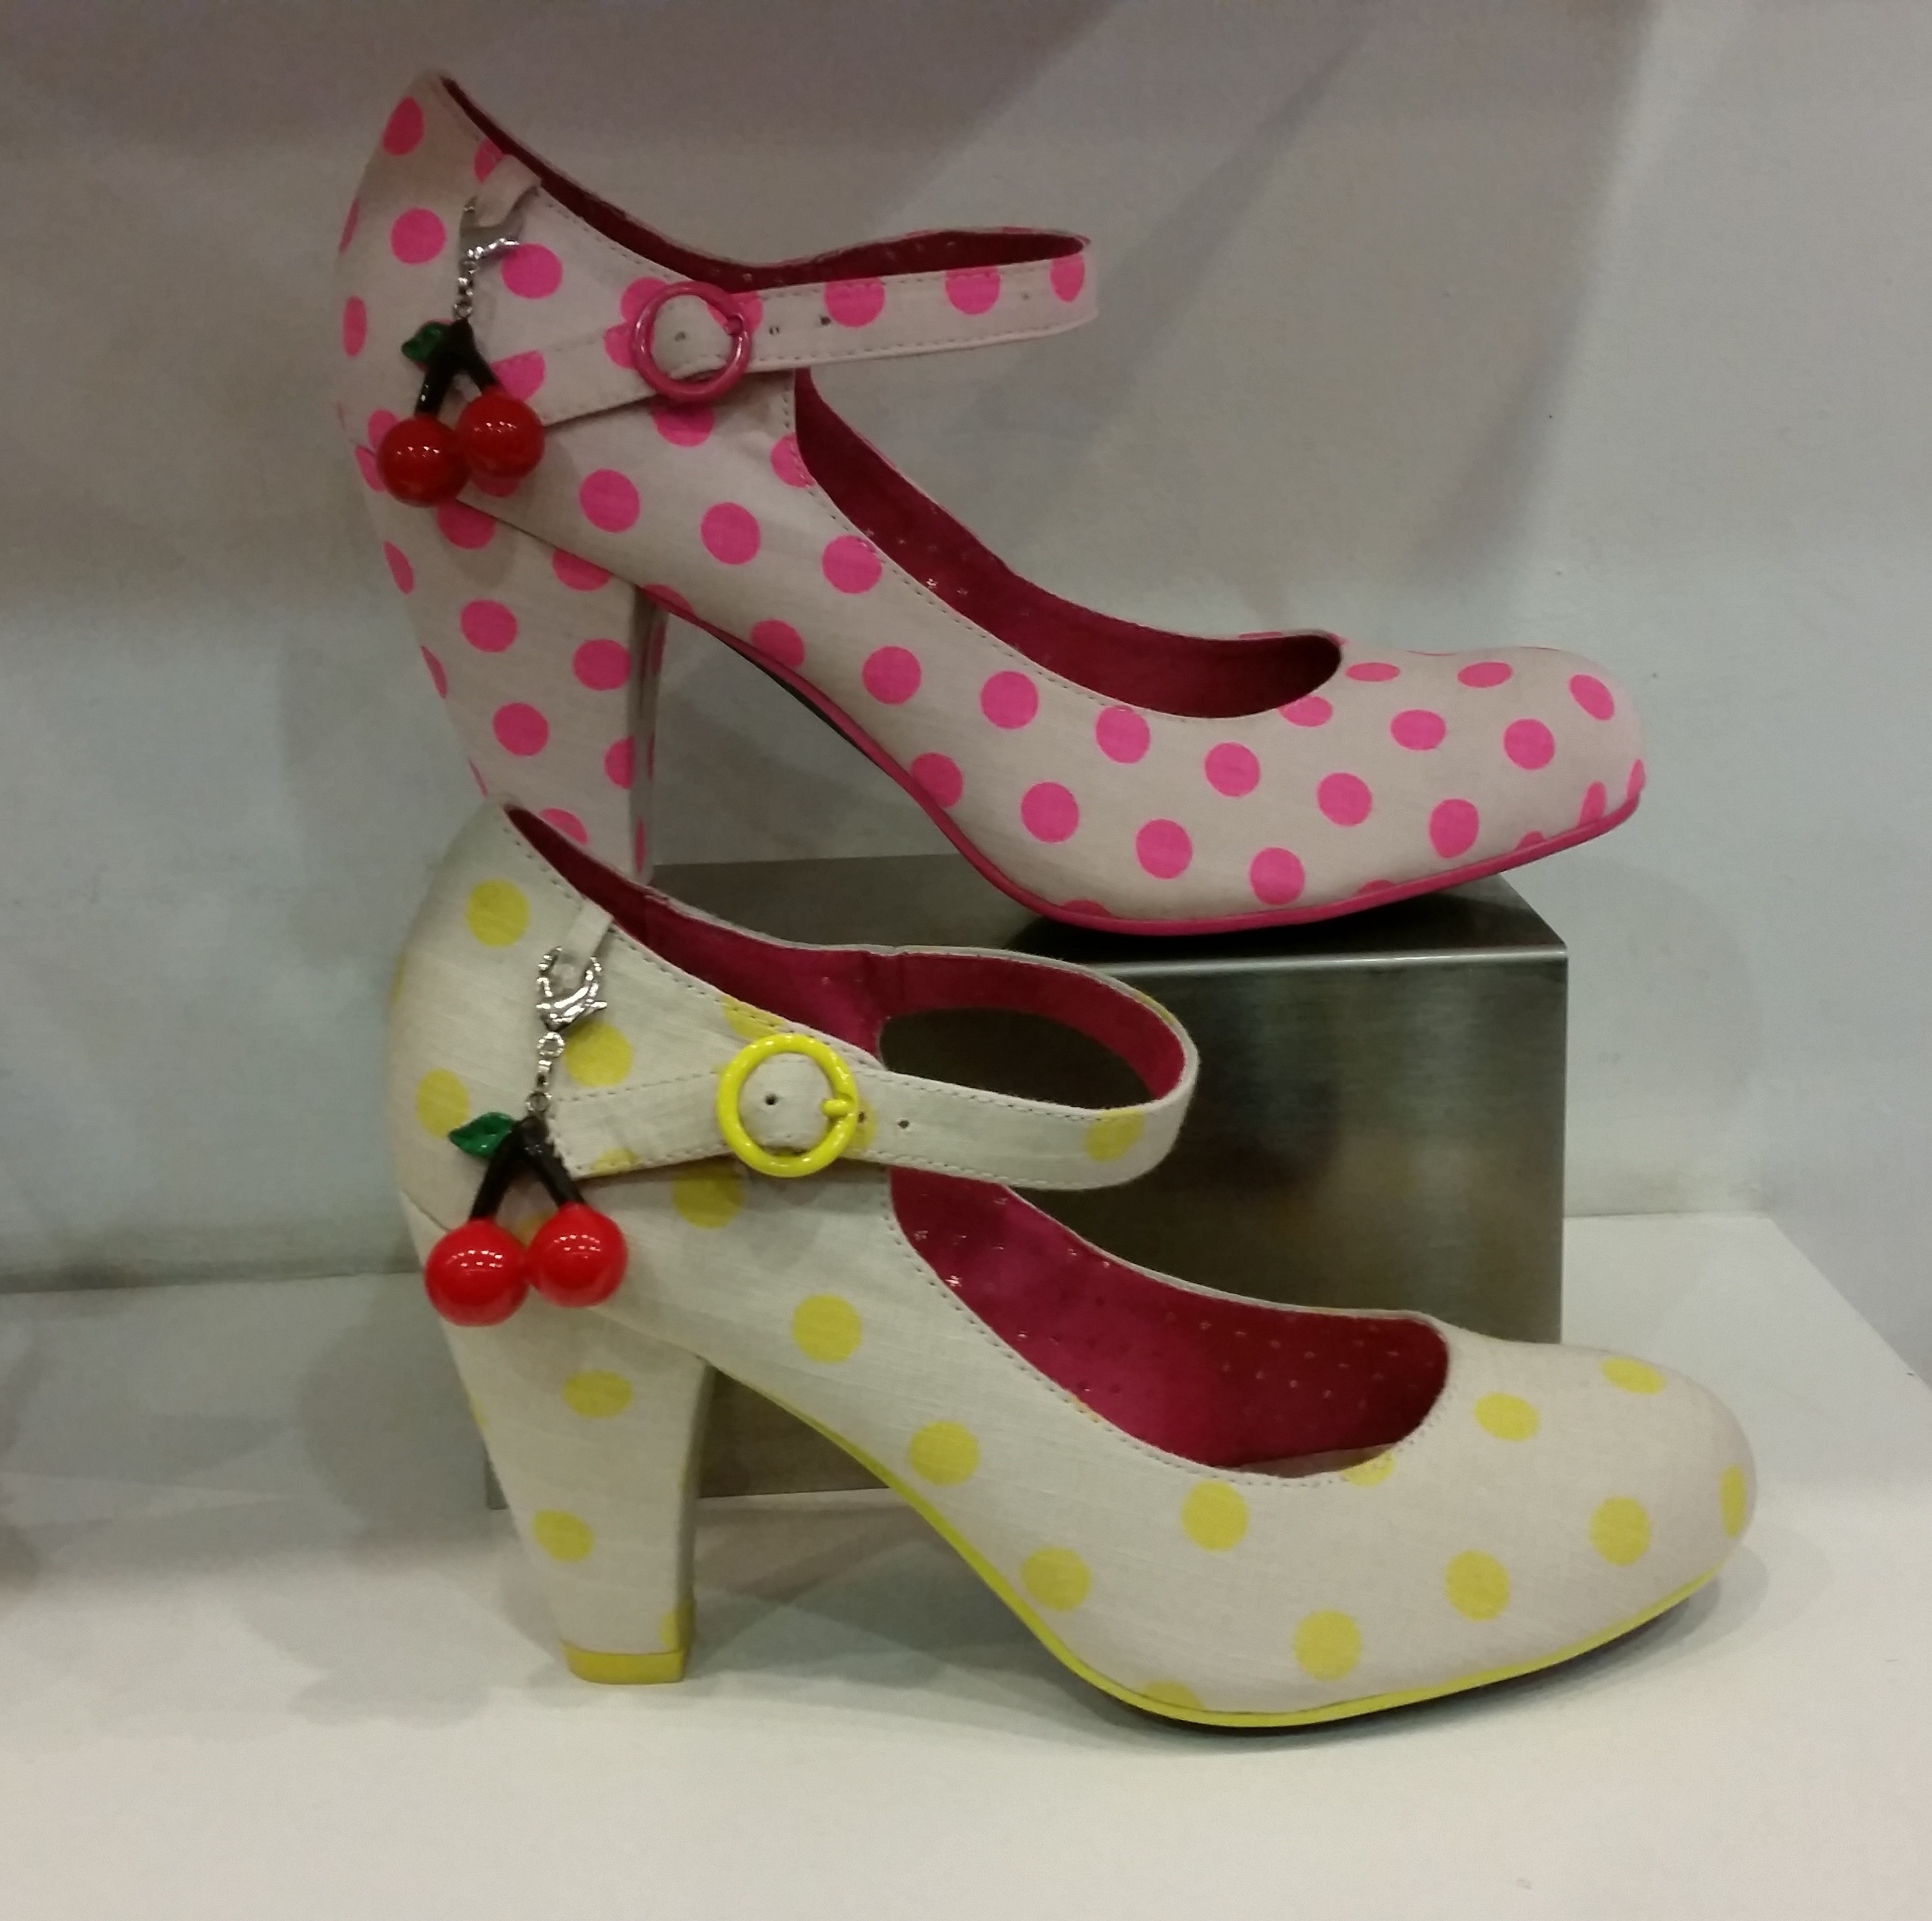
shoe, white, vintage, retro, leg, pattern, fashion, yellow, pink, human body, textile, shoes, design, footwear, cherry, funky, high heeled footwear, outdoor shoe